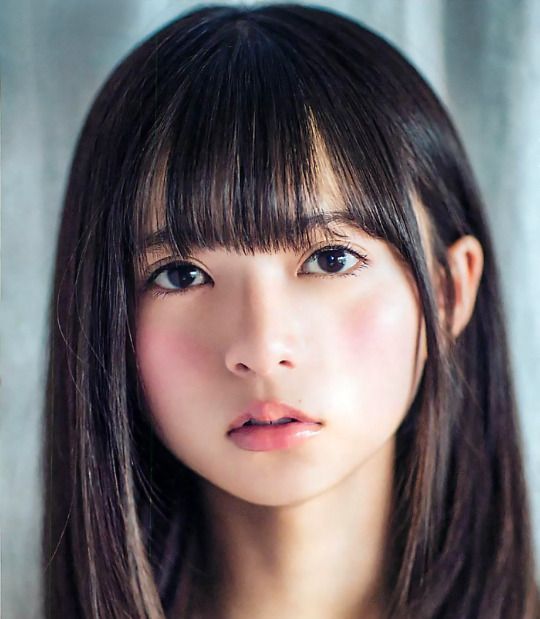
Gender: women